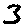
Label: 3